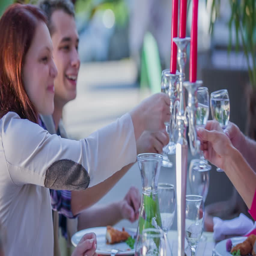
we can see that the grandmother is sipping water in this video .